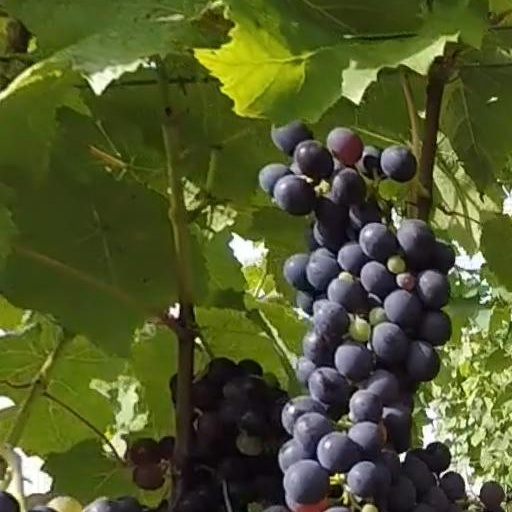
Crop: grape